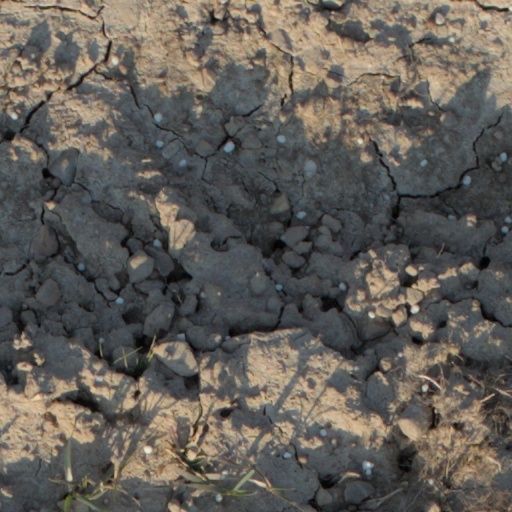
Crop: wheat